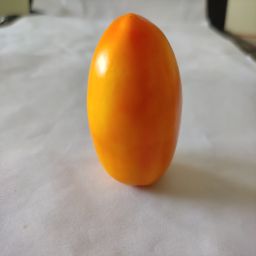
Crop: Tomato
Quality: Ripe